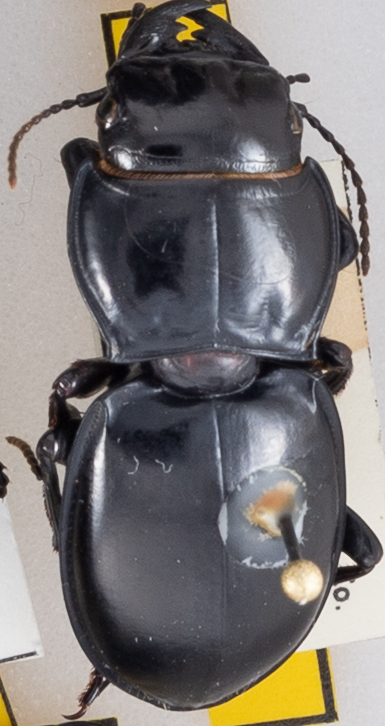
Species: Pasimachus californicus
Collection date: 2022-07-13
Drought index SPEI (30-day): -1.314
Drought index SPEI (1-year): -1.13
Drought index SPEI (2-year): -0.9